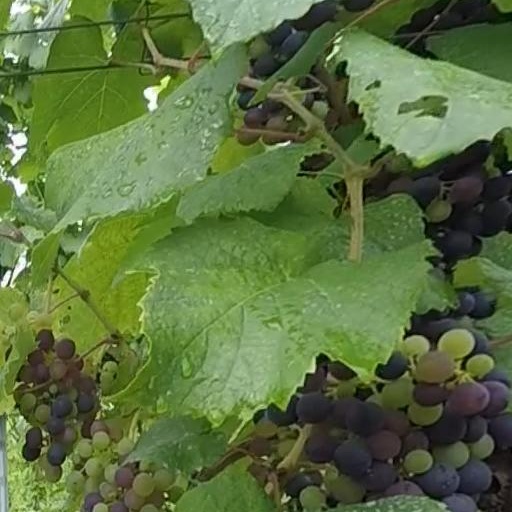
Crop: grape